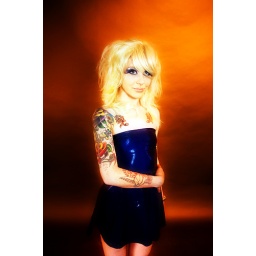
Devil in a blue dress